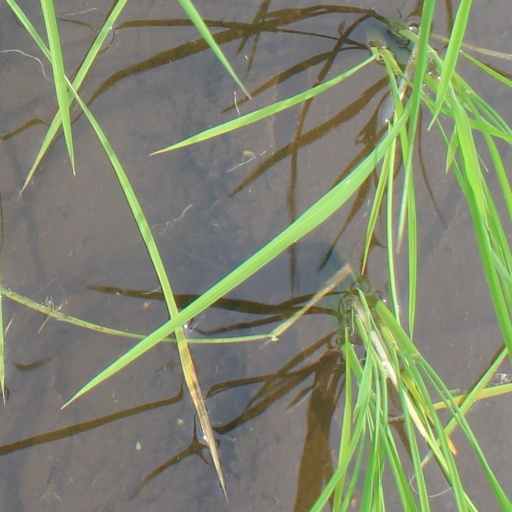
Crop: rice